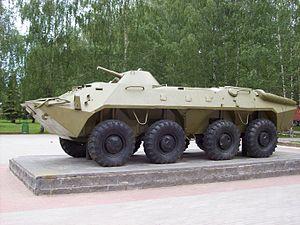
L’armée de terre ukrainienne est la branche terrestre des forces armées ukrainiennes. Elle a été formé à partir des forces terrestres soviétique à la chute de l'Union soviétique.